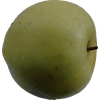
Label: Apple 13